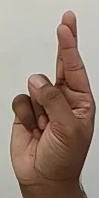
ASL sign: R